World's longest hot dog

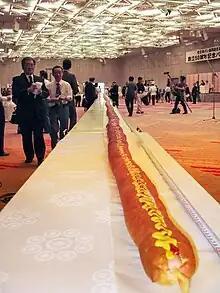
The August 2006 record-setting world's longest hot dog, at

The world's longest hot dog is a world record dating back to at least 2001. The current Guinness World Record was set in Paraguay in July 2011, with a hot dog that measured in length.